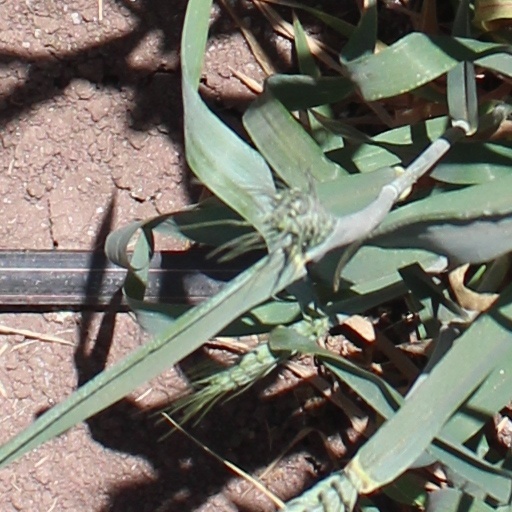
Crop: wheat